Battle of Kabamba

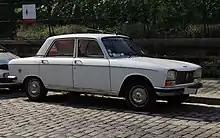
Yoweri Museveni was forced to borrow a Peugeot 304 (example pictured) to get to Kabamba after his pickup truck had a flat tire.

The Gang of Four sent a group of seven UNLF-AD militants led by Kafuniza to meet up with the PRA for the attack on Kabamba. The PRA rebels, consisting of just 34 to 41 militants with 27 guns, left Kampala in two vehicles in the evening of 5 February 1981. The main group drove in a lorry, while Museveni followed in a pickup truck with two companions. The PRA groups wanted to meet up at the old wreck of an armoured personnel carrier near Makoole. The main group, led by Lieutenant Elly Tumwine arrived first, disembarked, and changed into uniforms in the bush. However, the plan already began to derail at this point. Museveni's pickup truck had a flat tire at Katigondo; as they had no replacement, the PRA leader was forced to walk to Nyendo where he asked a friend, Nathan Ruyondo, to loan him his Peugeot 304. He claimed that he needed the car to get to a relative's wedding. Ruyondo agreed to lend the Peugeot; he would never see his car again.